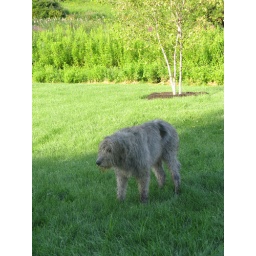
scout in deep grass in front of Max's tree